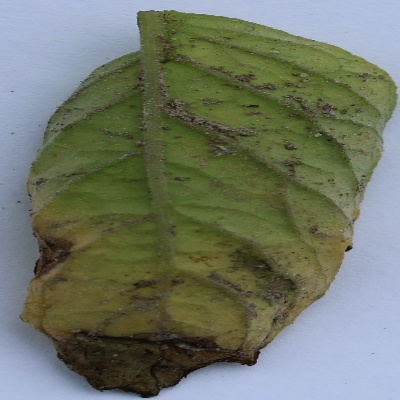
Crop: Tomato
Condition: leaf blight